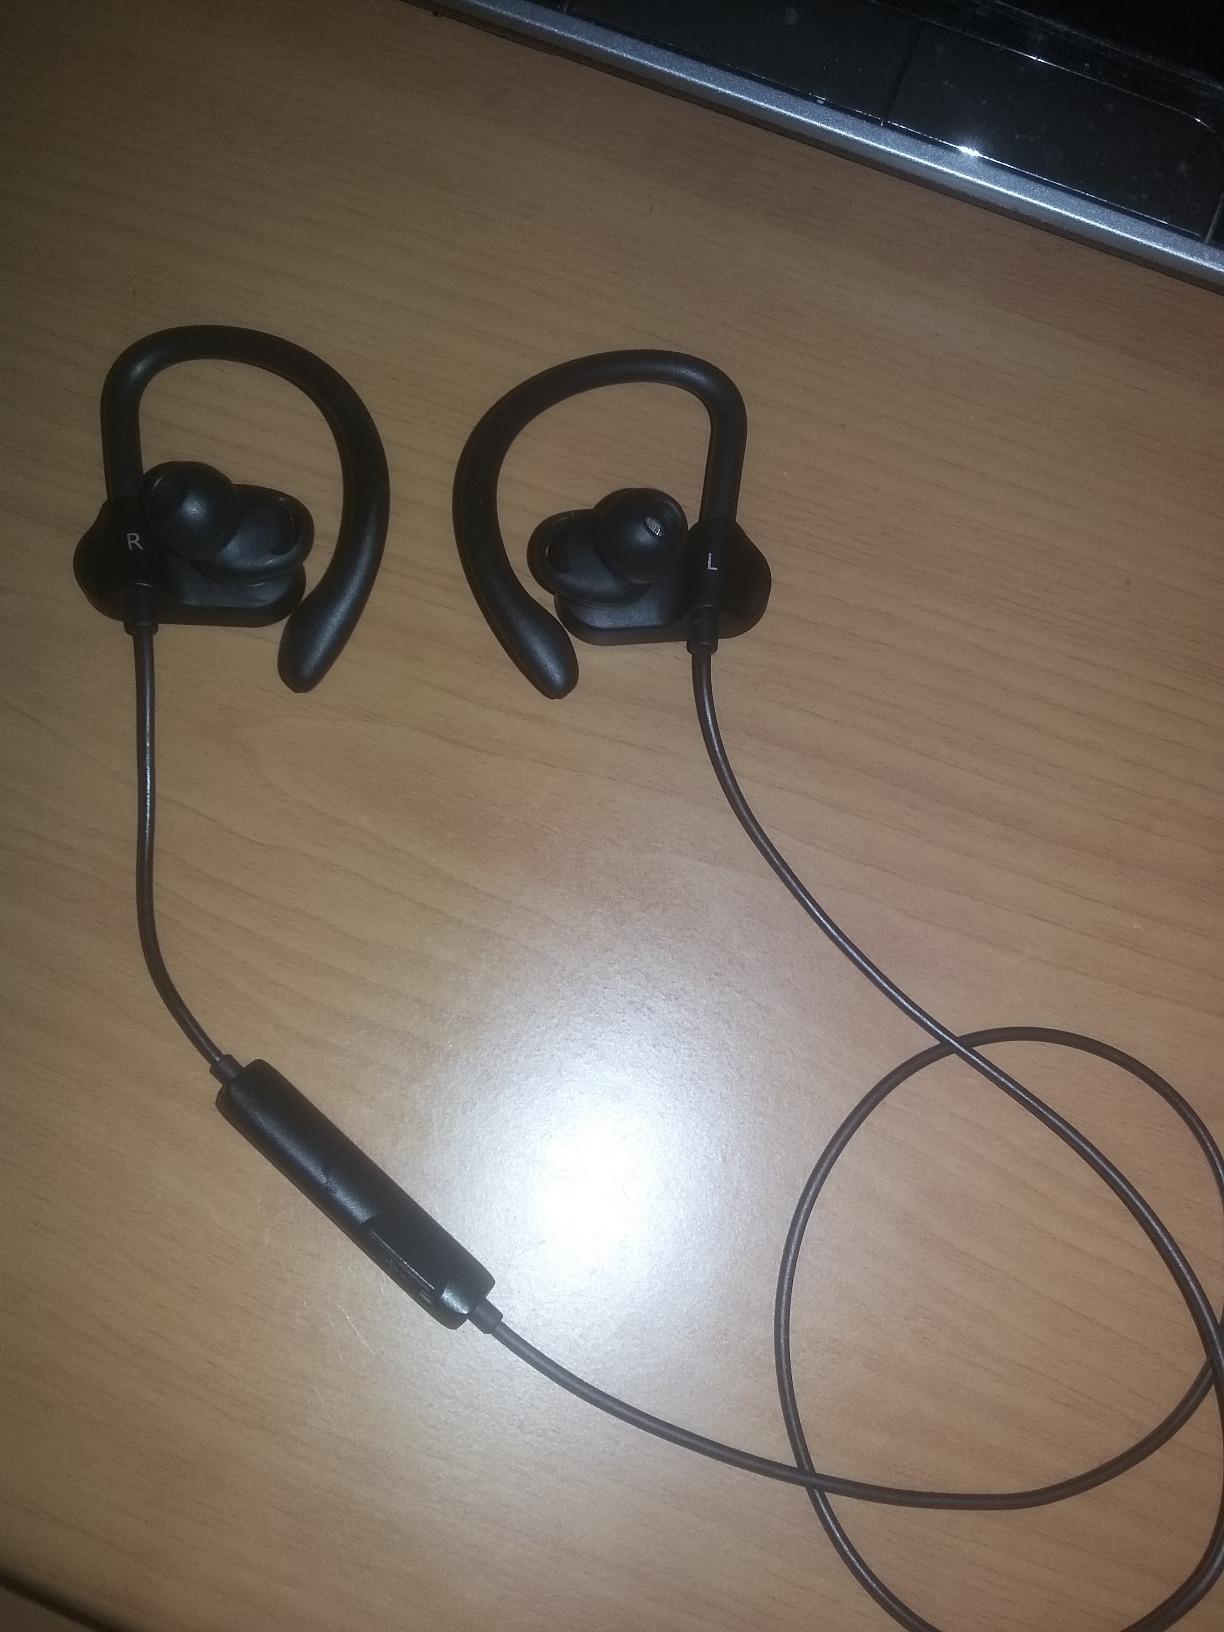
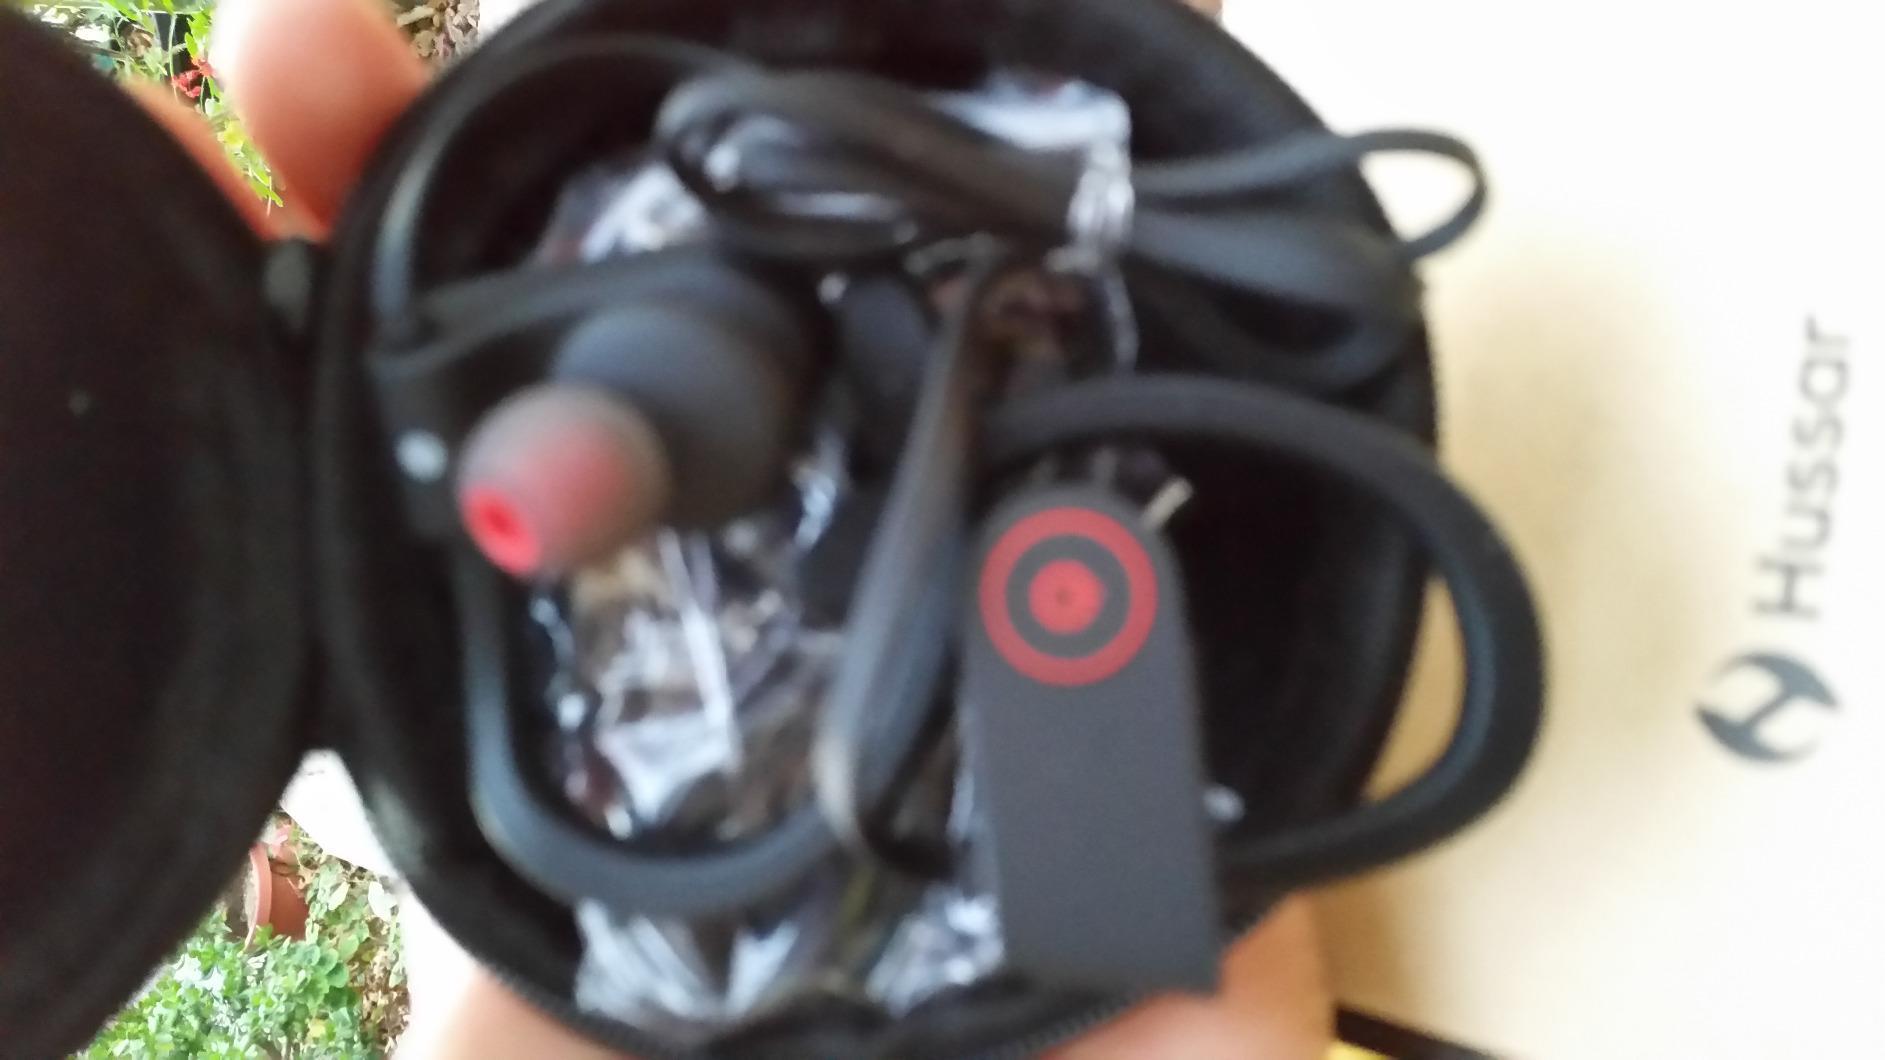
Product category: headphones
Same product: no